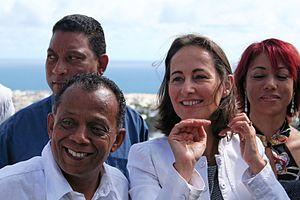
Gilbert Annette et Ségolène Royal à La Réunion.
Ségolène Royal [seɡɔlɛn ʁwajal], née Marie Ségolène Royal le 22 septembre 1953 à Ouakam, est une haute fonctionnaire et femme politique française.
Gilbert Annette, né le 10 mars 1946 à Diego-Suarez, est un homme politique français. Membre du Parti socialiste, il est député de La Réunion de 1993 à 1997 et maire de Saint-Denis de 1989 à 1994 et de 2008 à 2020.